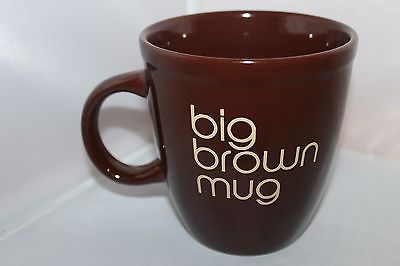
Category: mug